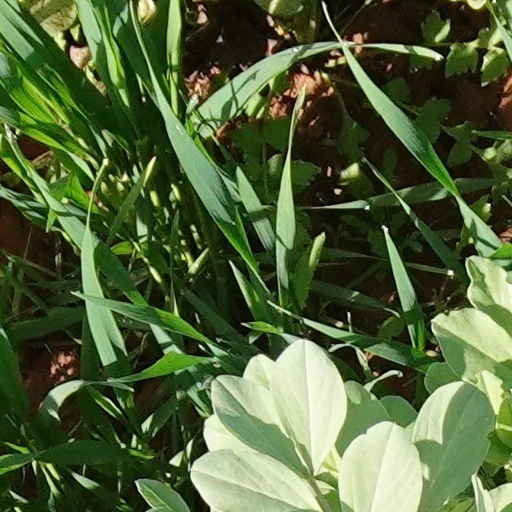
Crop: wheat